Yunhao Liu

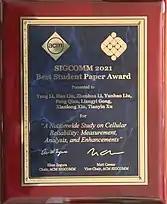
SIGCOMM 2021 Best Student Paper Award

In 2021, Liu was awarded the Best Student Paper Award of SIGCOMM 2021, and the Best Paper of Sensys 2021.